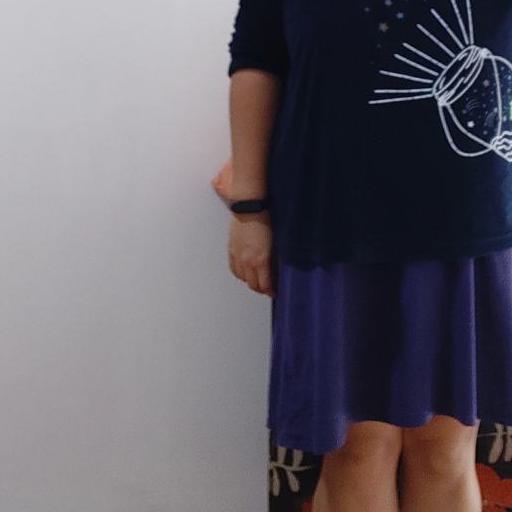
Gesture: no_gesture